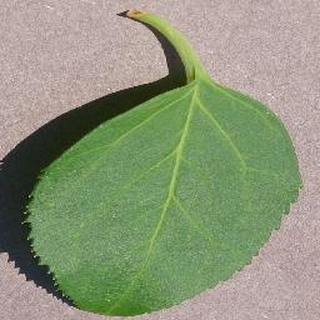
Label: healthy_cherry